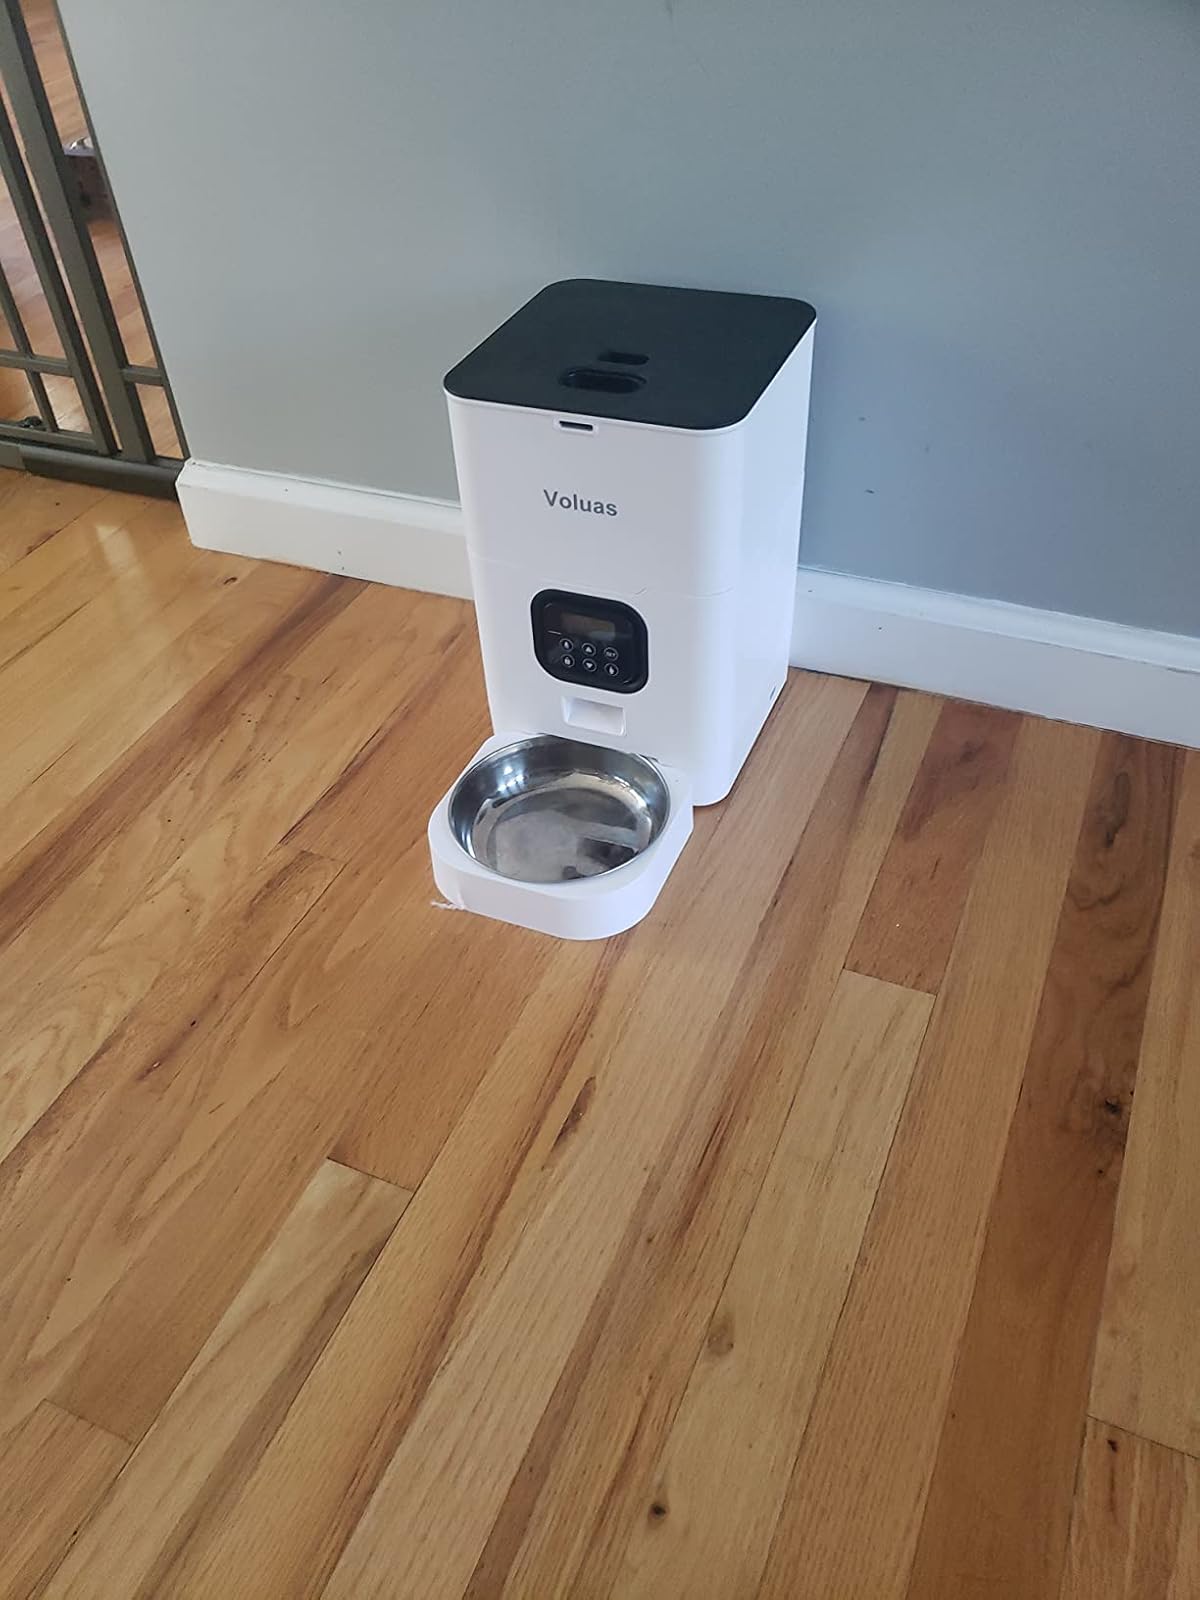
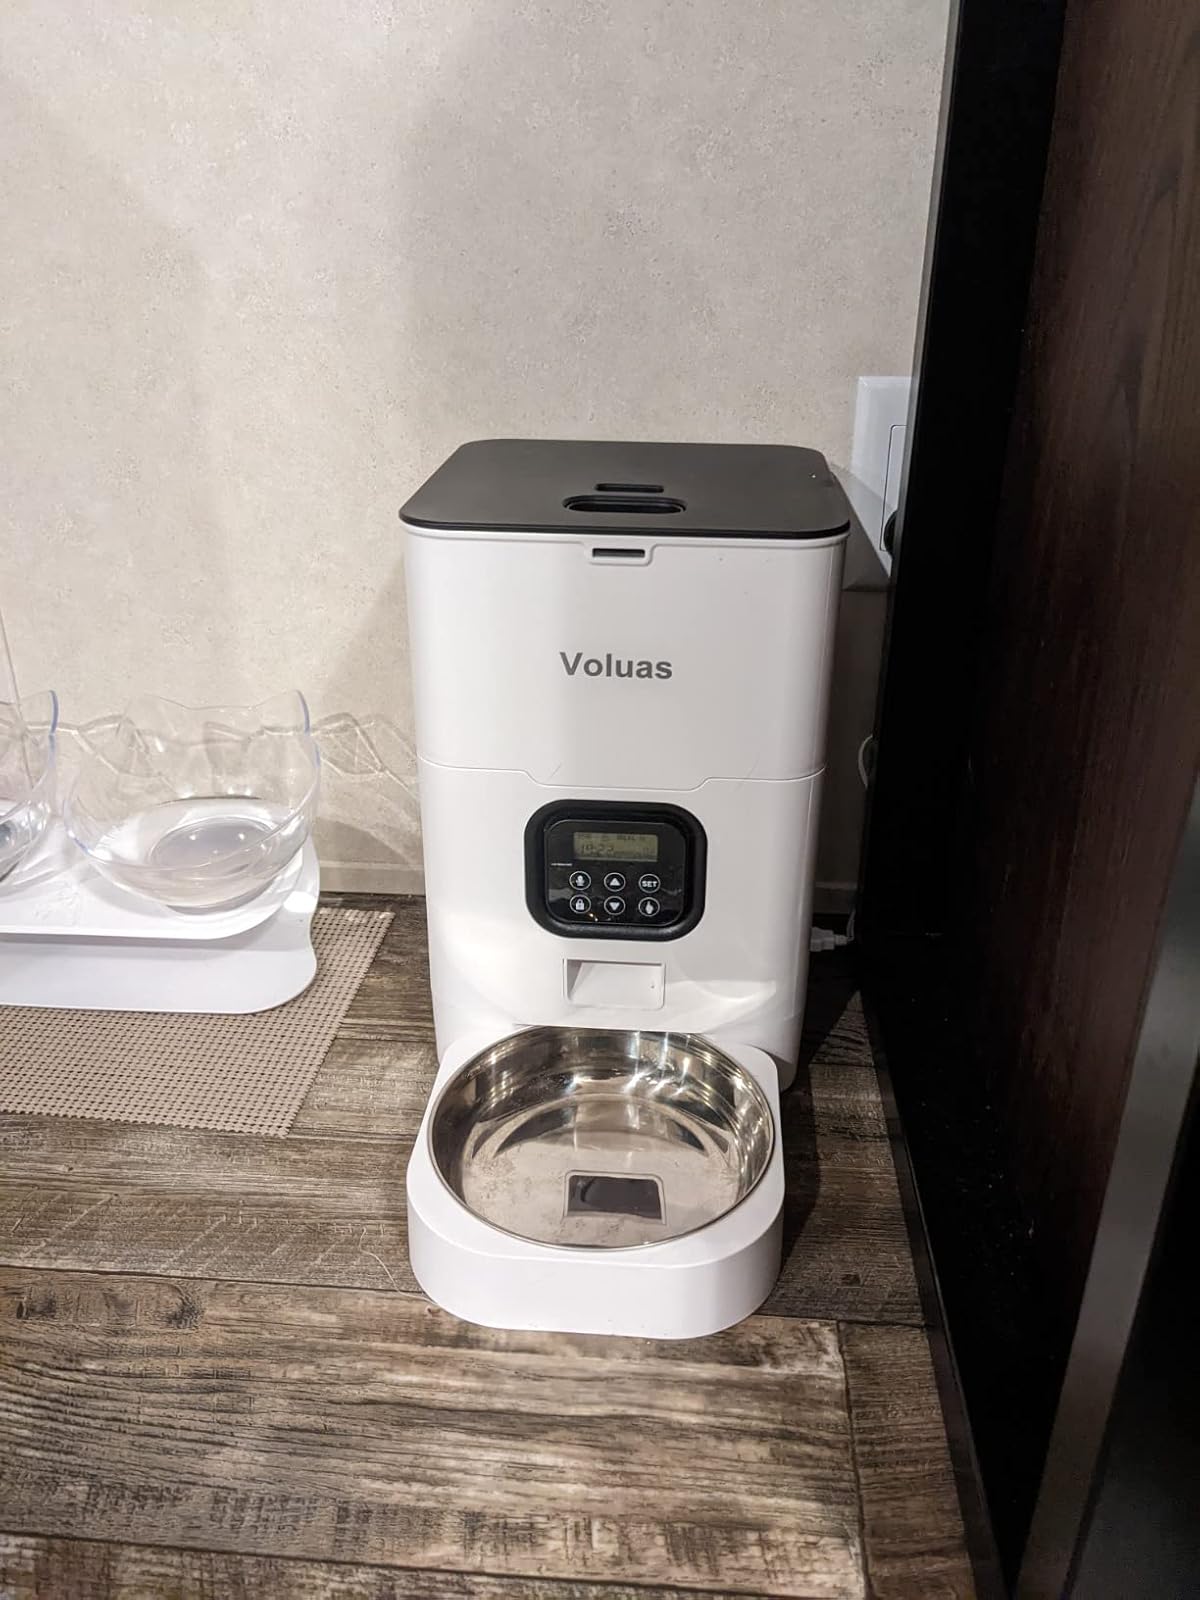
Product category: items_feeder
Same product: yes